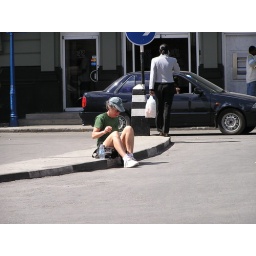
Karin putting her shoes on in the middle of the street in Barbados.